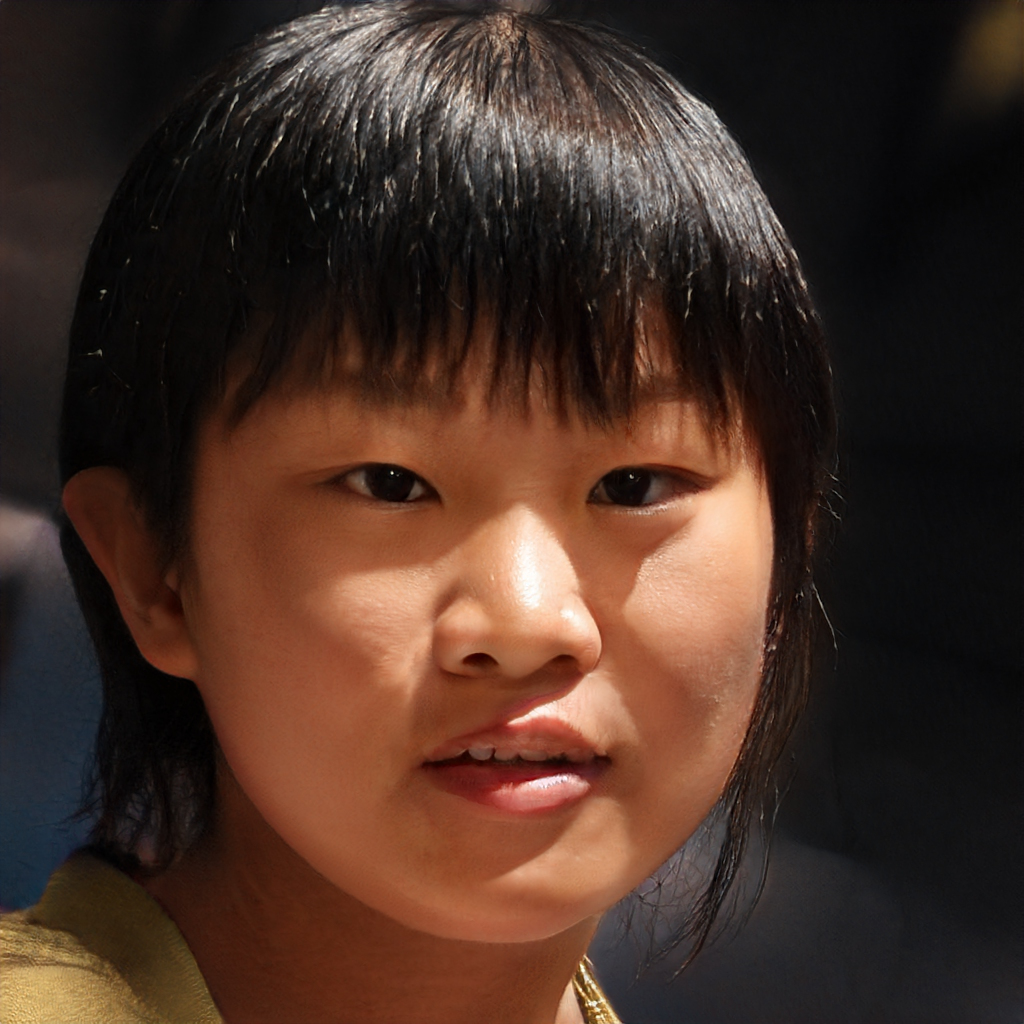
Portrait style: Real Portrait